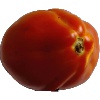
Label: Tomato 1